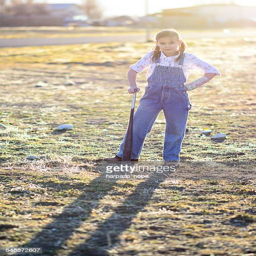
girl standing with a baseball bat .